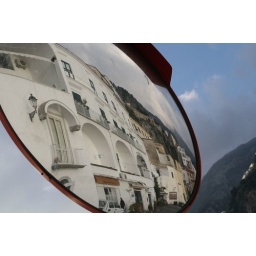
A road side mirror on a narrow street in Amalfi